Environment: real
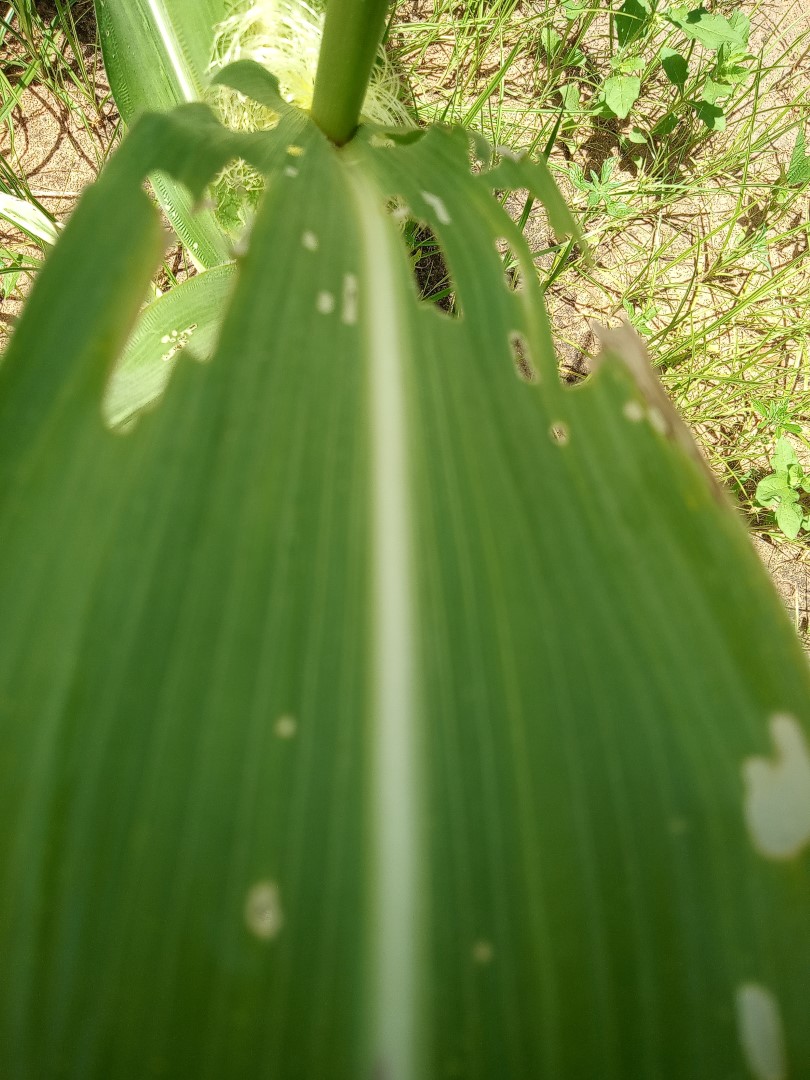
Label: fall_armyworm